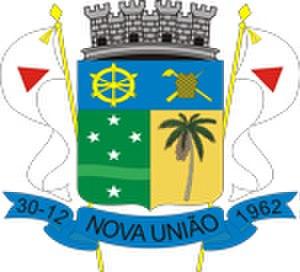
Nova União est une municipalité brésilienne de l'État du Minas Gerais et la Microrégion d'Ipatinga.